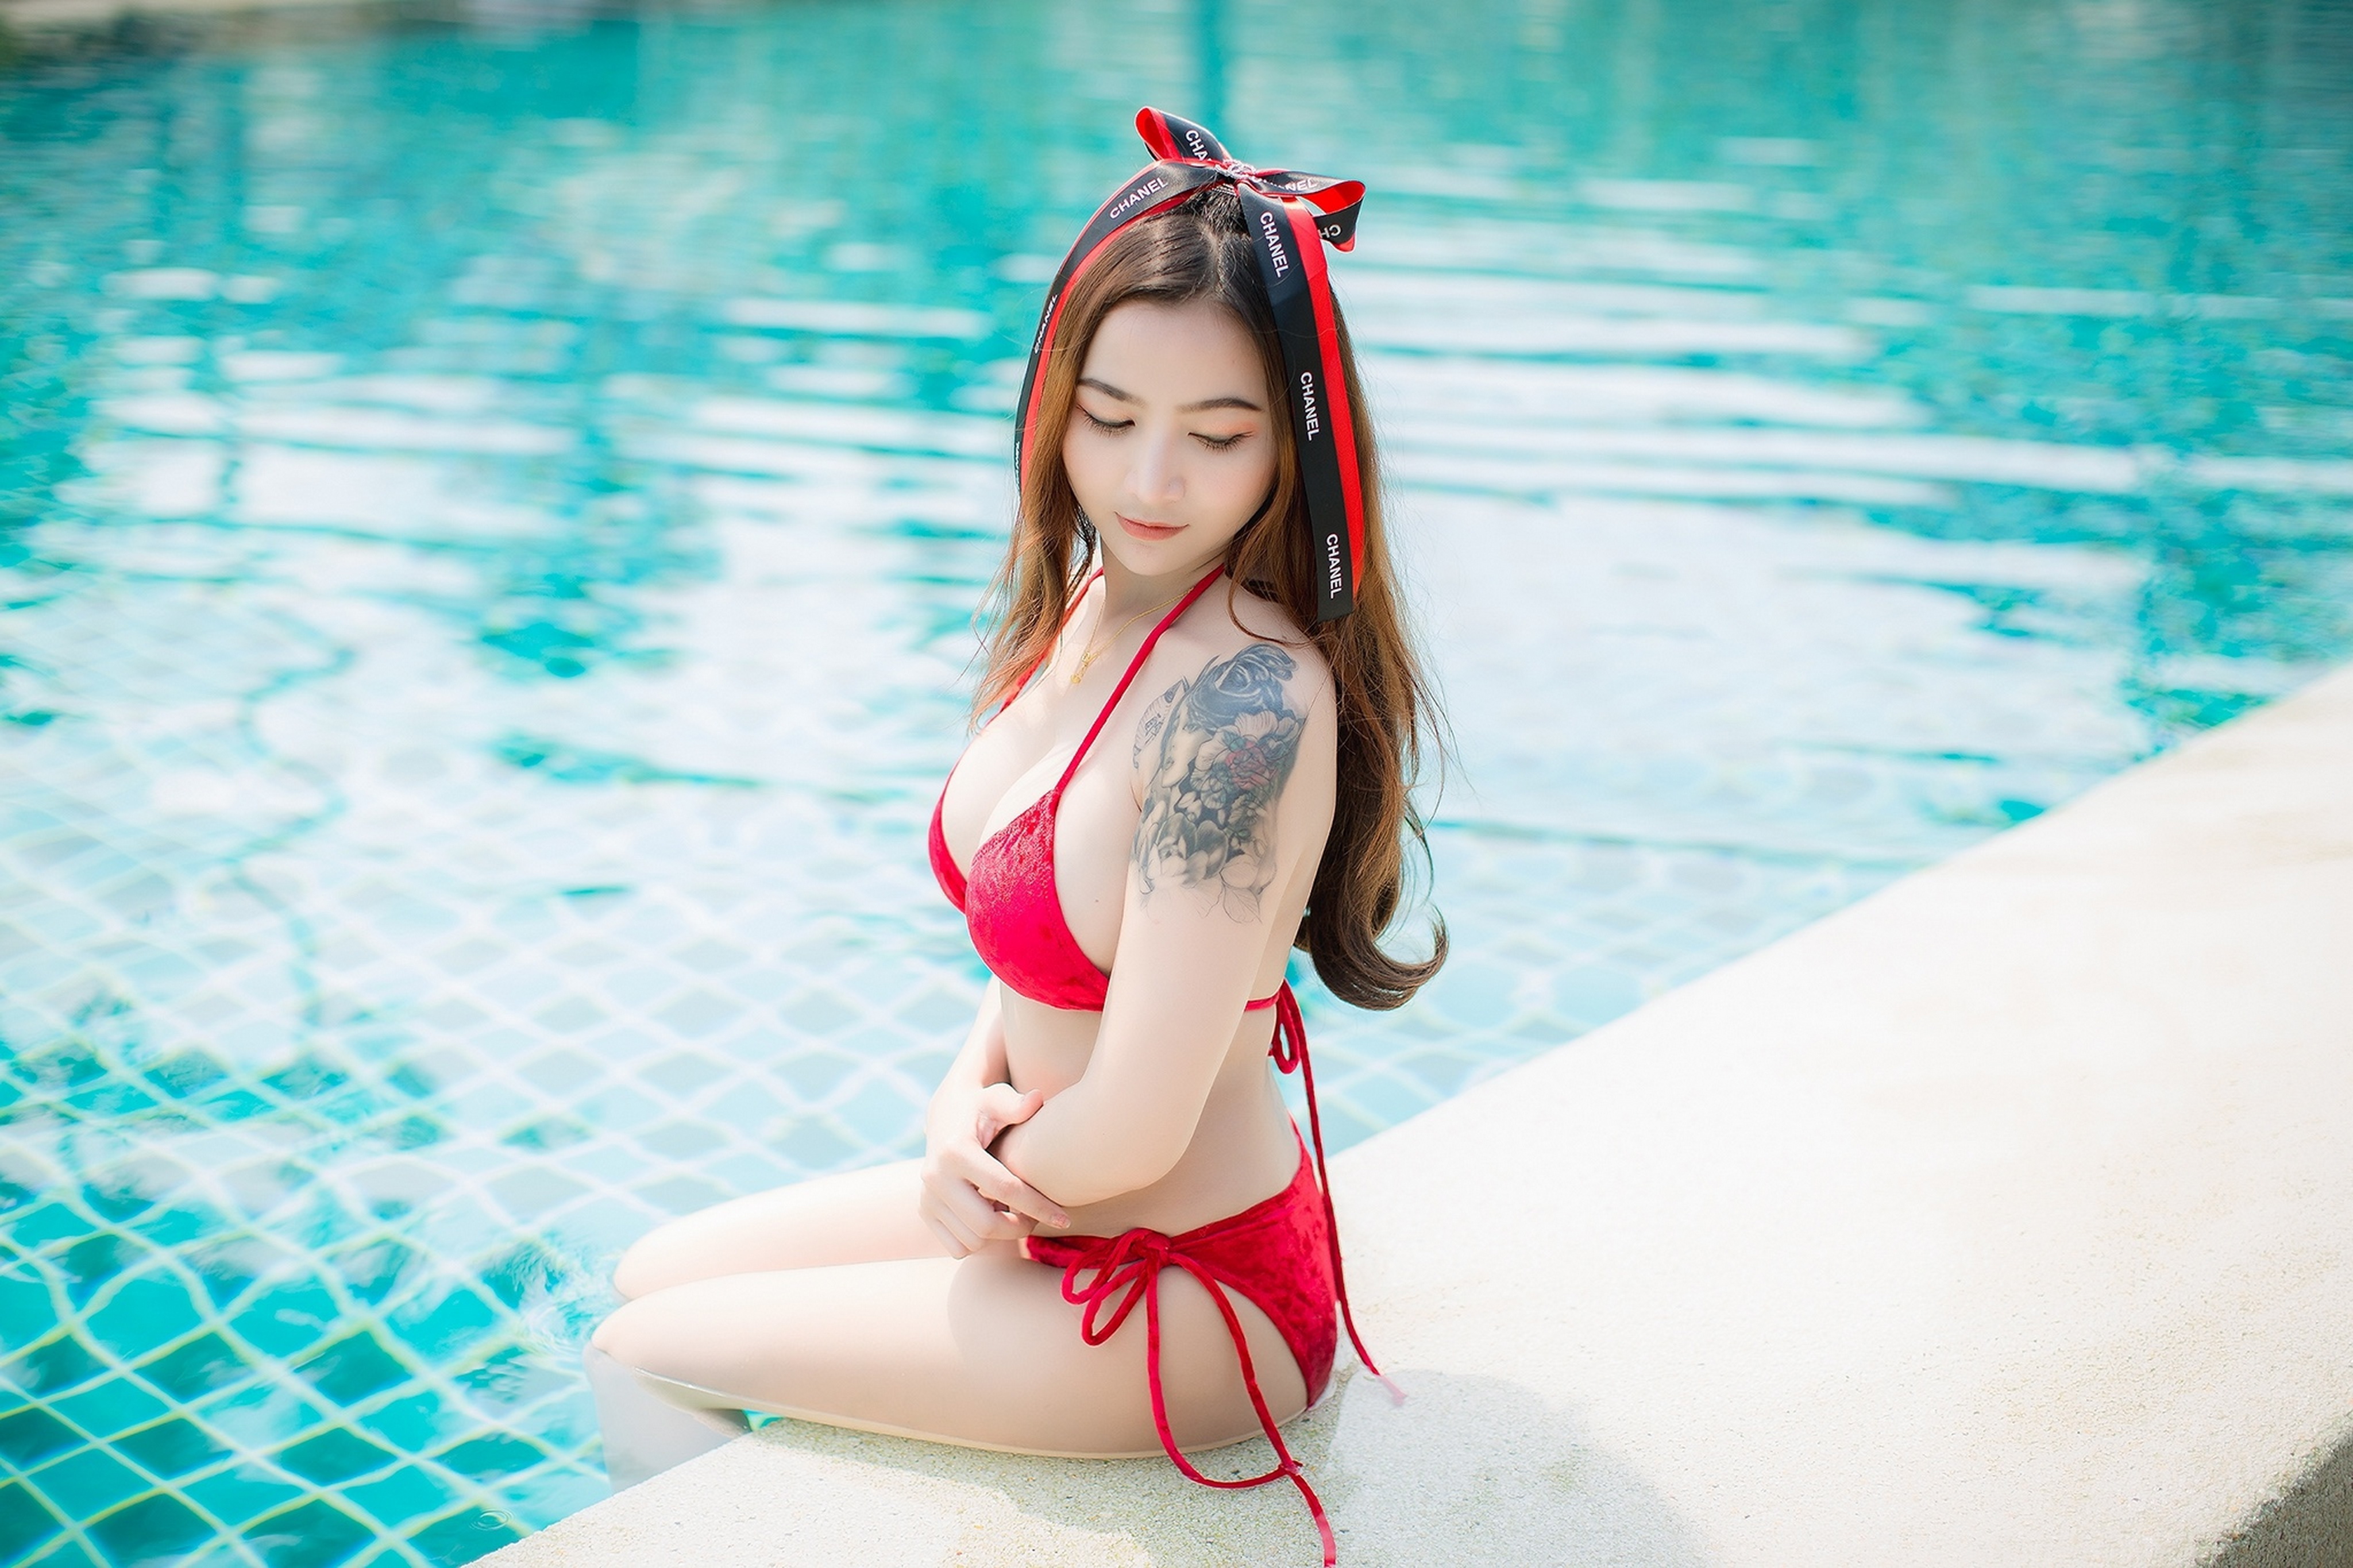
women, lady, model, person, photography, wallpaper, water, lingerie top, swimsuit top, leg, brassiere, flash photography, swimwear, happy, swimming pool, thigh, lingerie, leisure, toy, undergarment, aqua, People in nature, black hair, gravure idol, underpants, chest, swimsuit bottom, trunk, abdomen, fun, beauty, human leg, long hair, cg artwork, japanese idol, navel, brown hair, recreation, bikini, fictional character, fashion model, costume, flesh, briefs, sitting, photo shoot, vacation, cosplay